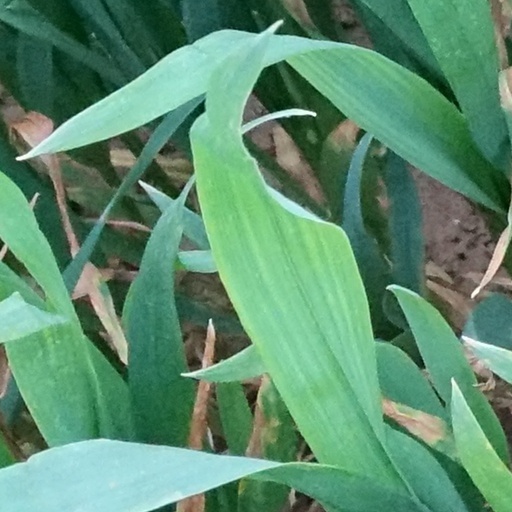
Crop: wheat